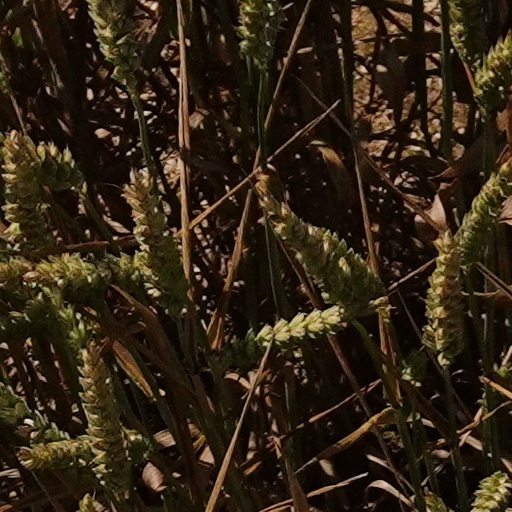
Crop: wheat